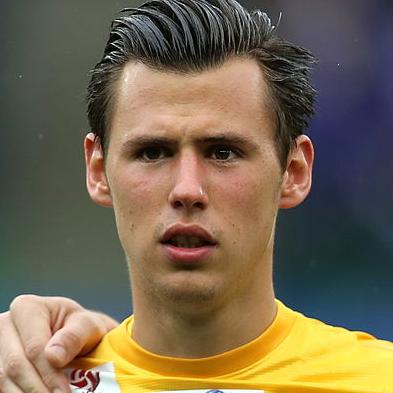
Age: 22